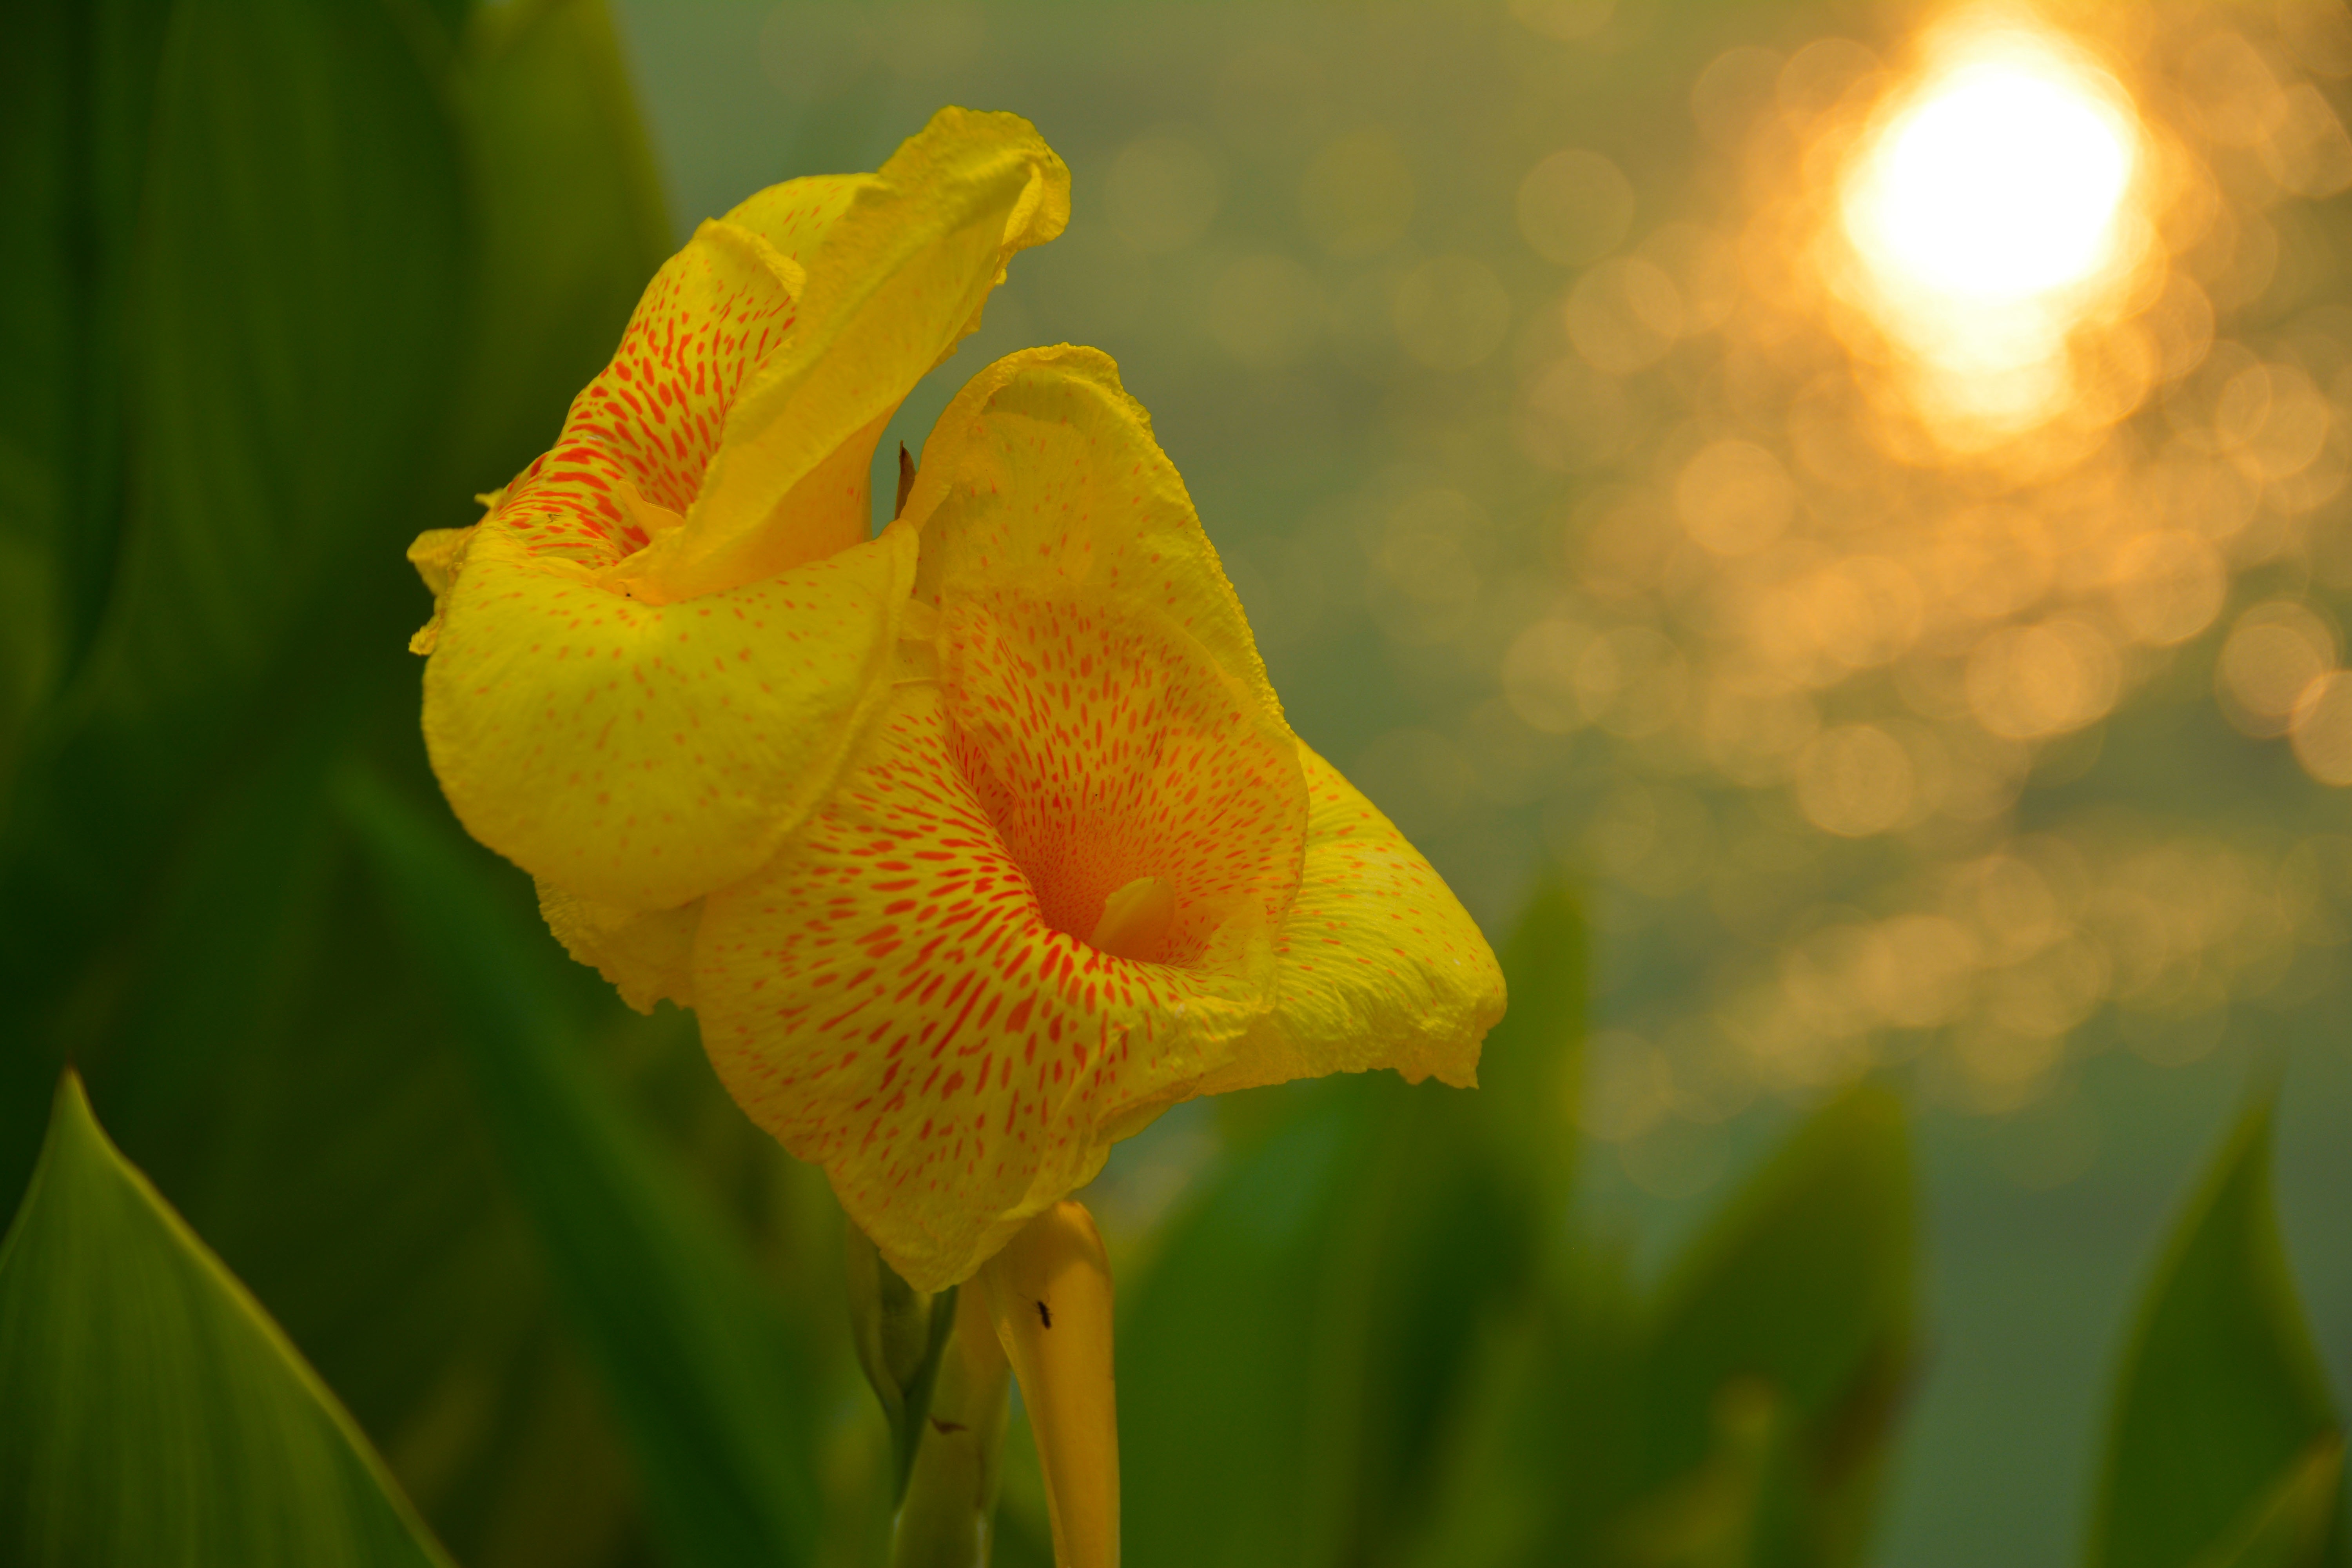
water, nature, blossom, light, growth, plant, sun, photography, stem, sunlight, leaf, flower, petal, bloom, decoration, spring, green, reflection, tropical, color, natural, fresh, romance, botany, colorful, yellow, flora, freshness, orchid, wildflower, close up, bright, elegant, delicate, vibrant, bud, simple, fragile, tropics, simplicity, macro photography, canna, flowering plant, fragility, canna lily, plant stem, land plant, canna family